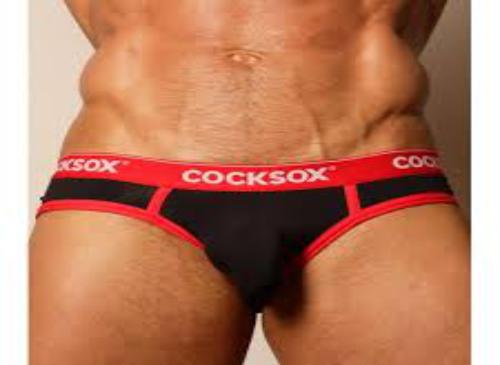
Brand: Cocksox
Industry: Clothes